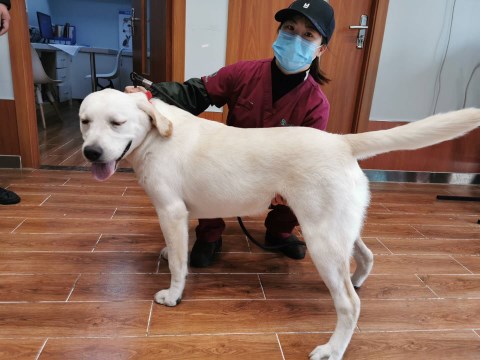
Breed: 3580-n000122-Labrador_retriever